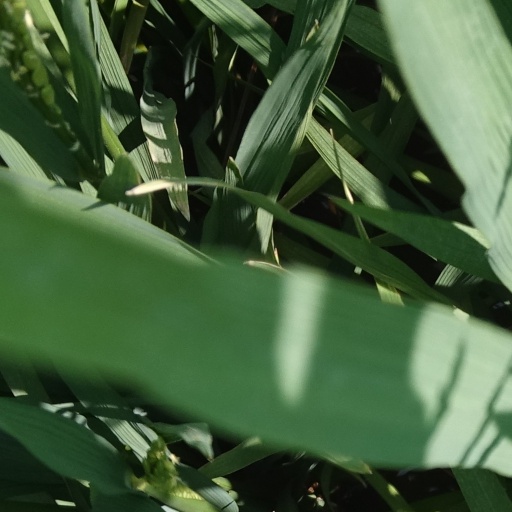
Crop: rice